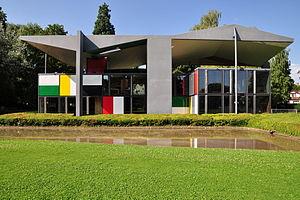
Charles-Édouard Jeanneret-Gris, plus connu sous le pseudonyme Le Corbusier, est un architecte, urbaniste, décorateur, peintre, sculpteur et auteur suisse naturalisé français en 1930, né le 6 octobre 1887 à La Chaux-de-Fonds et mort le 27 août 1965 à Roquebrune-Cap-Martin.